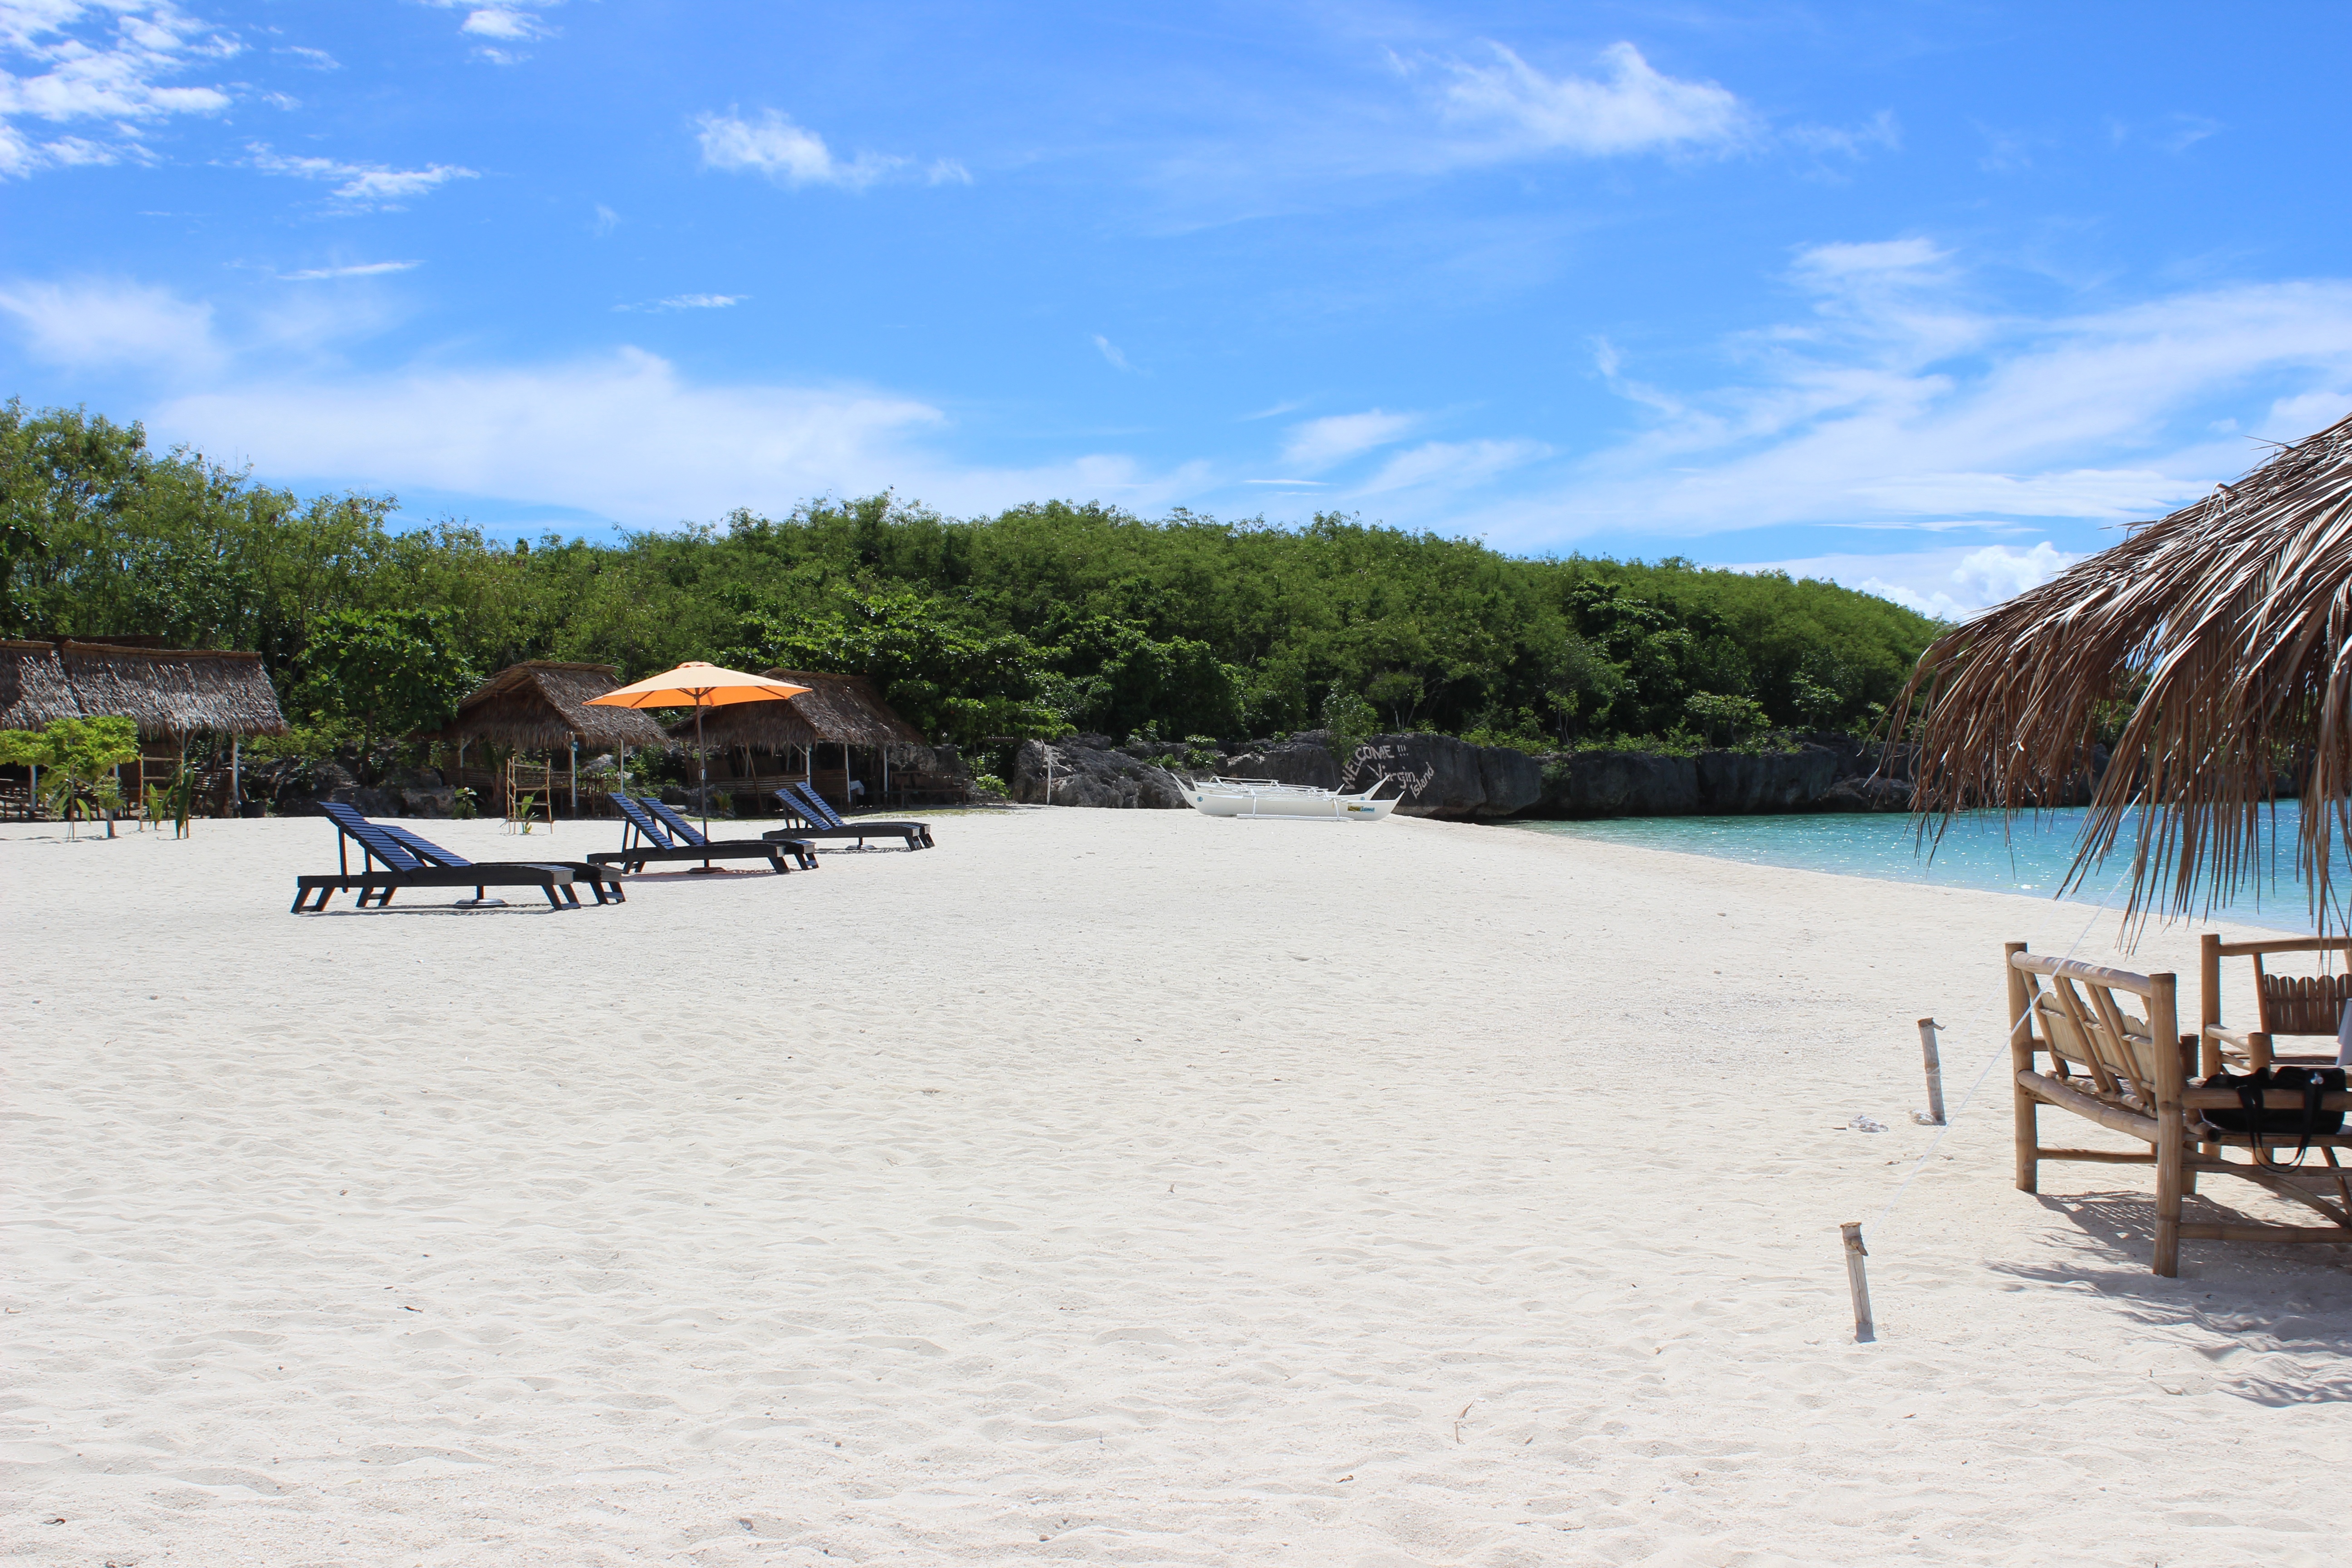
beach, sea, coast, water, sand, shore, lake, vacation, vehicle, relax, paradise, tropical, lagoon, bay, island, body of water, white sand